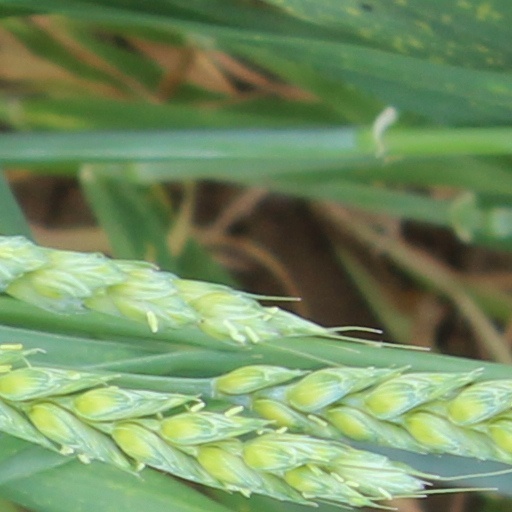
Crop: wheat